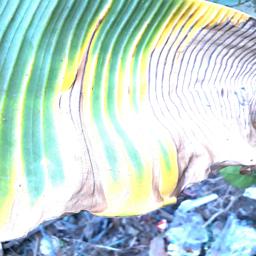
Label: POTASSIUM DEFICIENCY